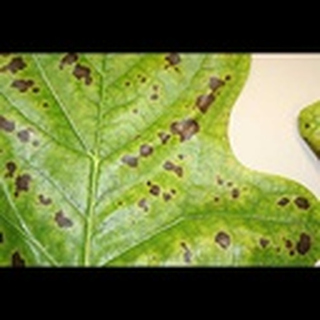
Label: cotton_target_spot